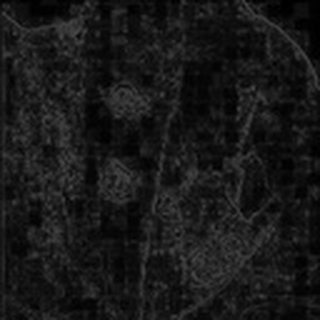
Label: cotton_target_spot